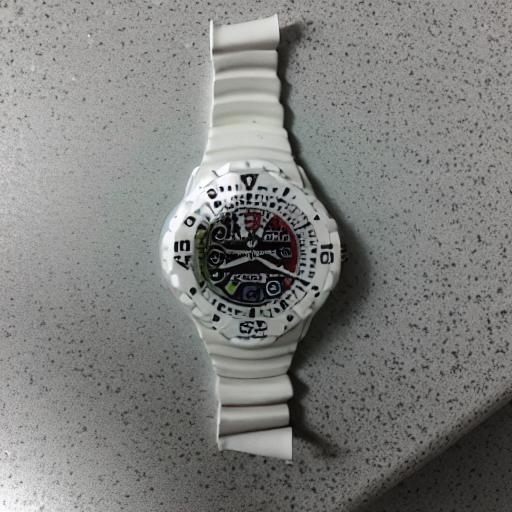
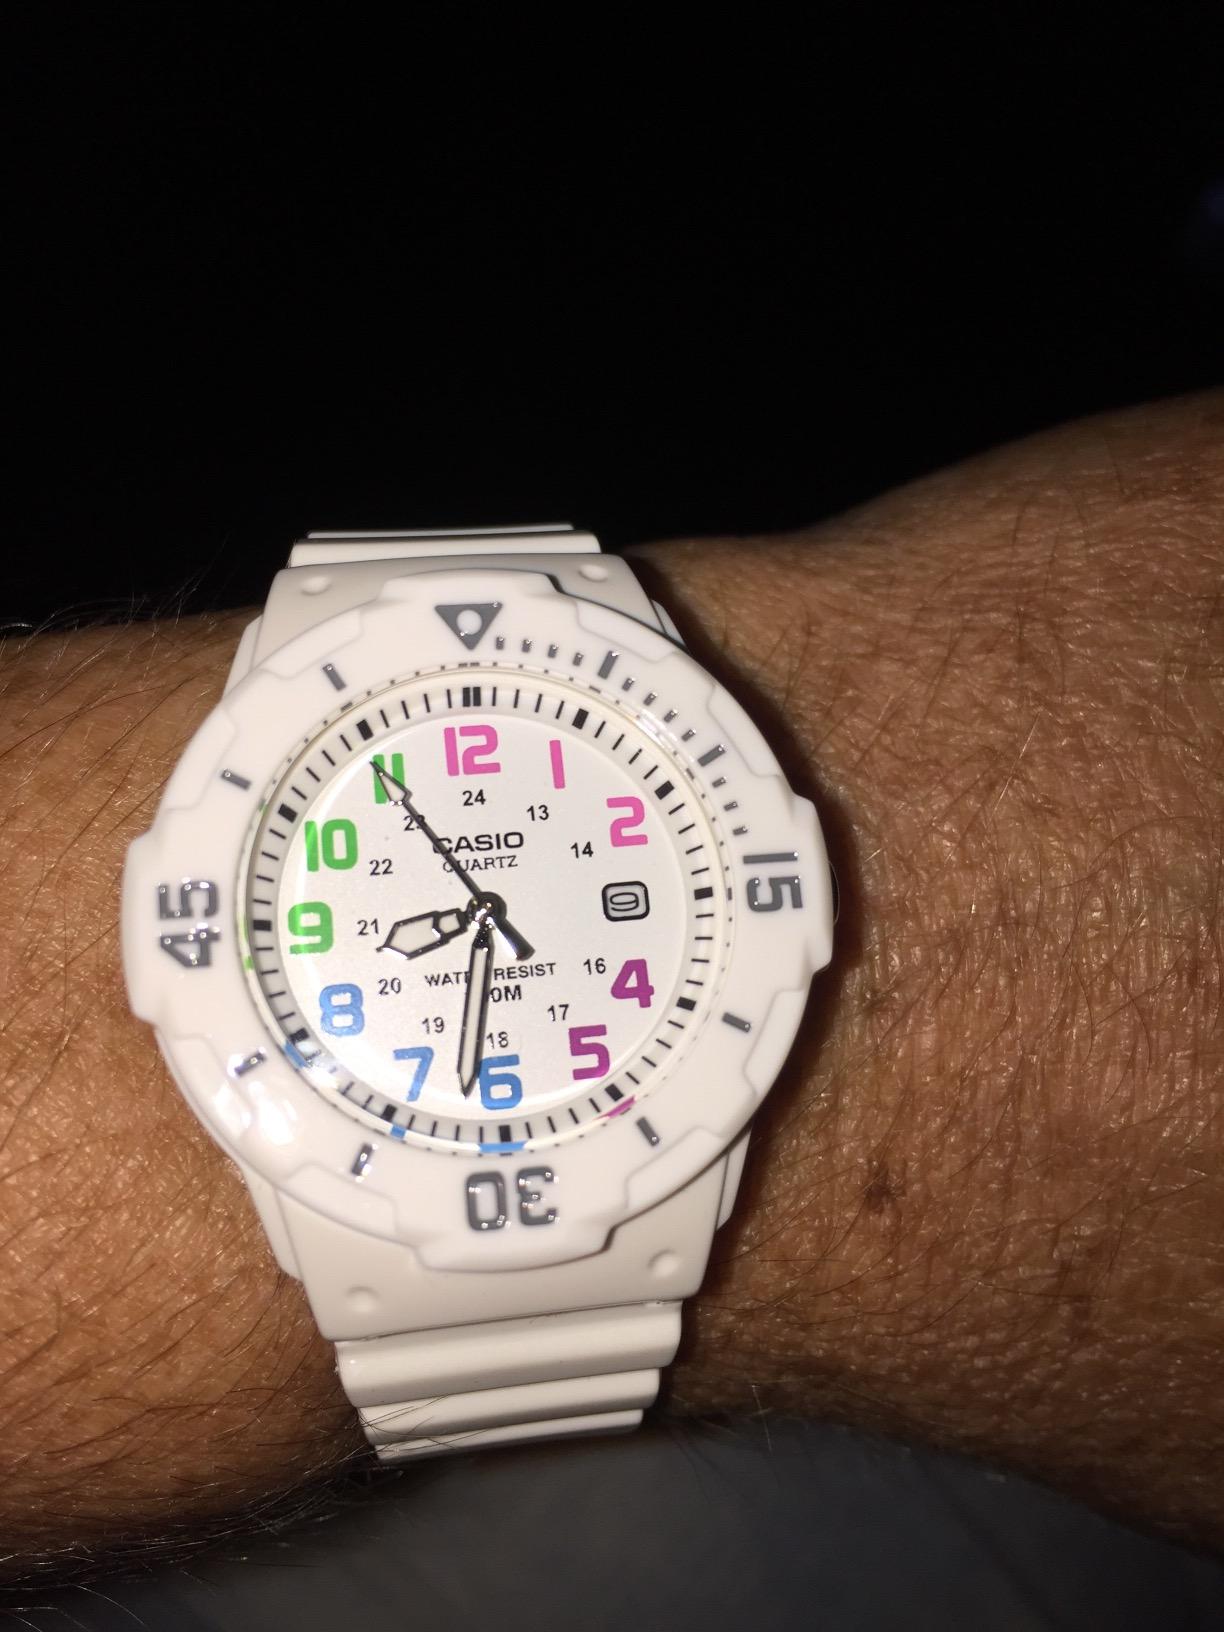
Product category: accessories_watch
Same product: no